Trial Balance: The Collected Short Stories of William March

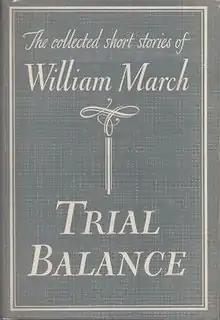
First edition

Trial Balance: The Collected Short Stories of William March is a collection of short stories by American author William March, first published in 1945 by Harcourt, Brace and Company. The 55 stories span almost the entirety of March's entire career until then, from 1929 to 1945.